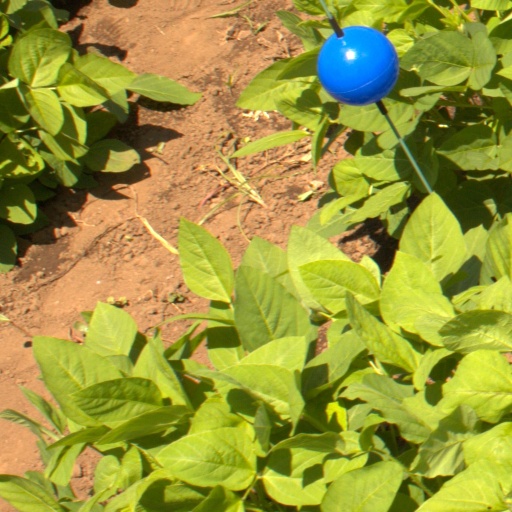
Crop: soybean